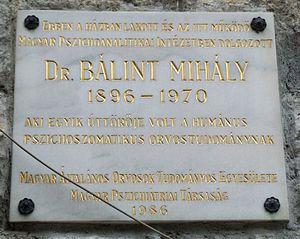
Michael Balint, né le 3 décembre 1896 à Budapest, et mort à Londres le 31 décembre 1970, est un psychiatre et psychanalyste britannique d'origine hongroise. Il est particulièrement connu pour sa théorisation d'un dispositif de formation continue des médecins, élargi ensuite à d'autres professionnels de la santé ou de l'éducation, les groupes Balint.